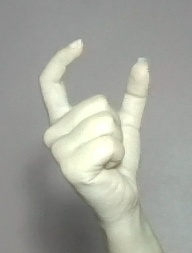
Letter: nun